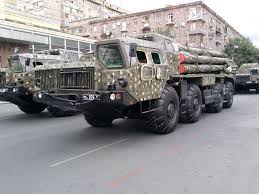
Label: Self Propelled Artillery